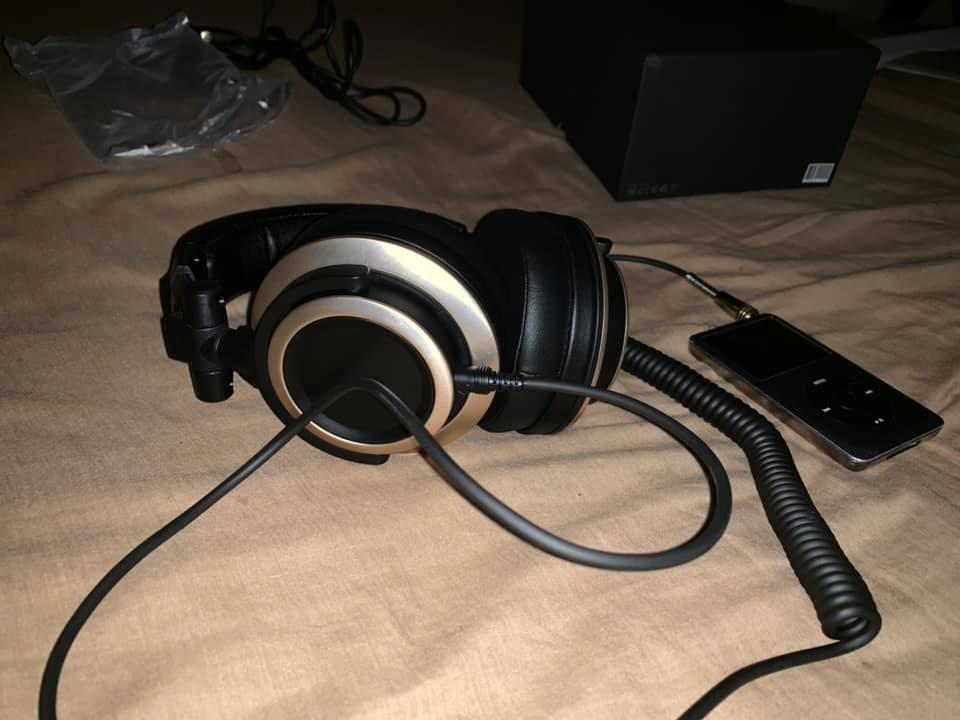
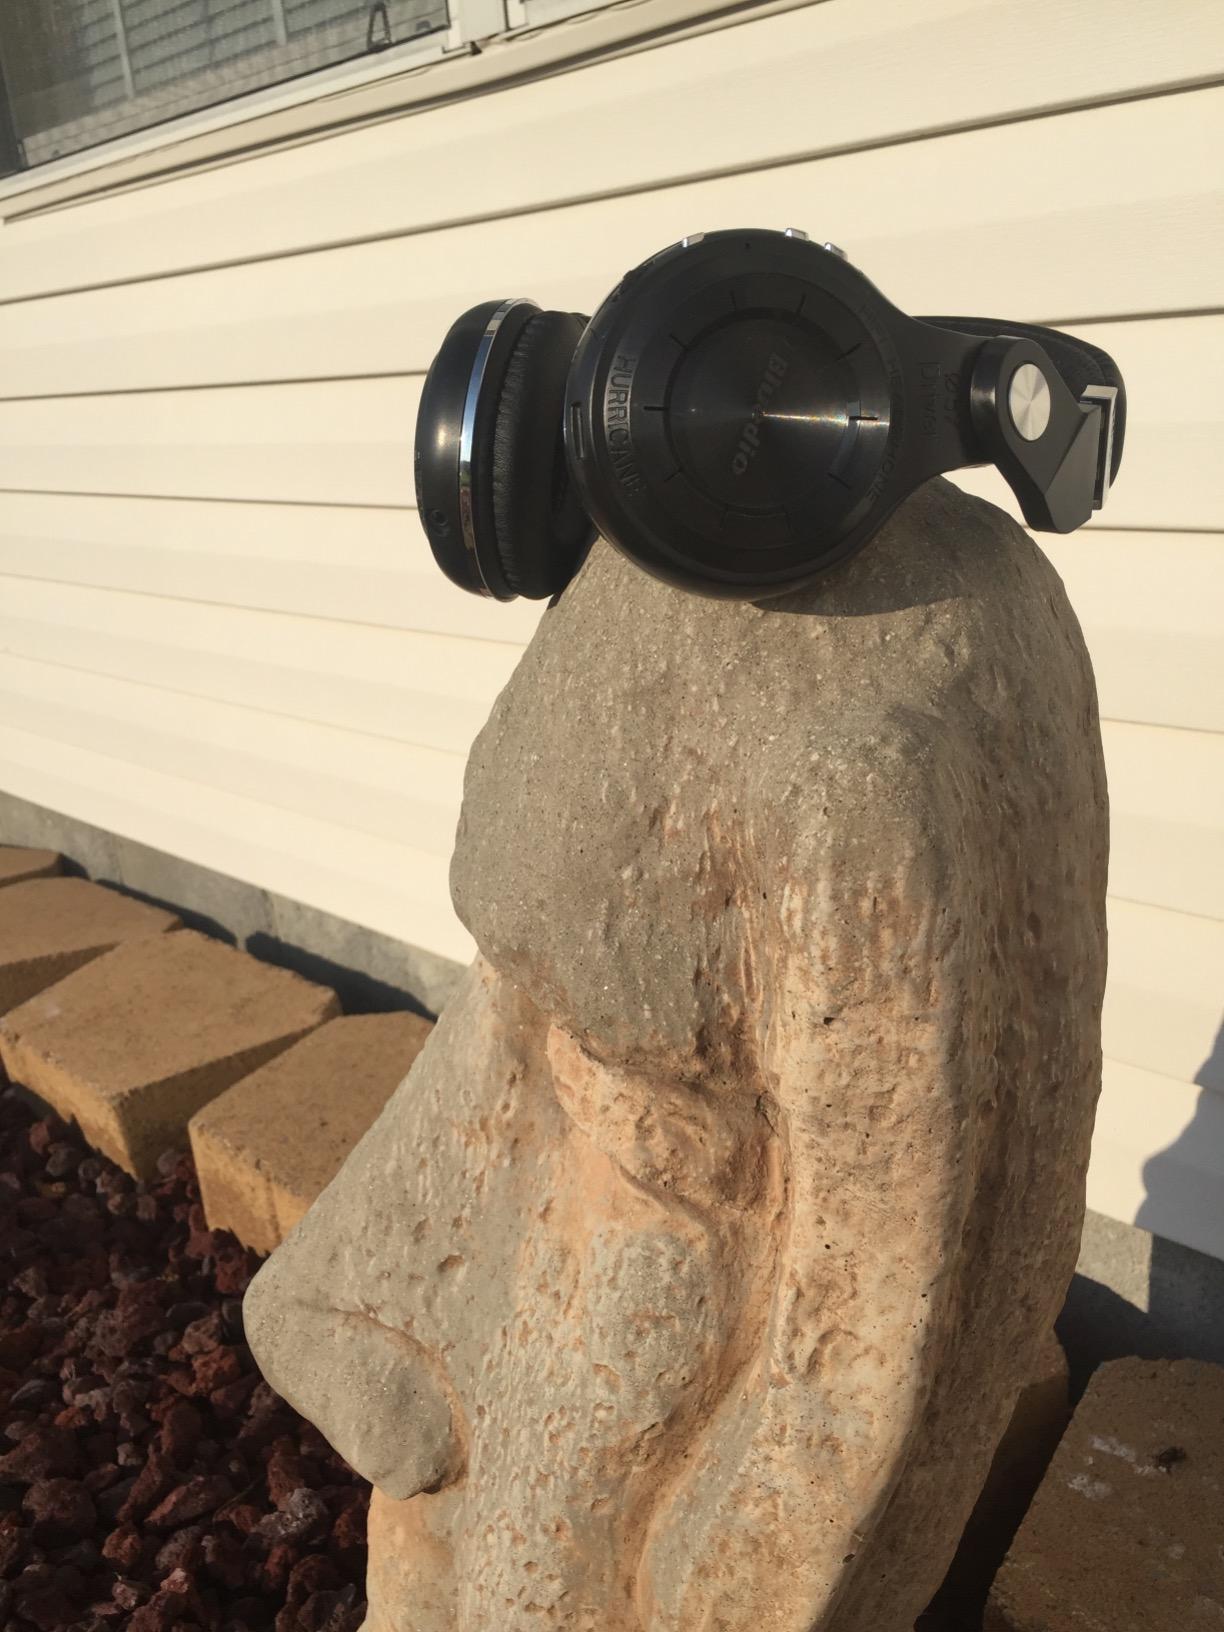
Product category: headphones
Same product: no